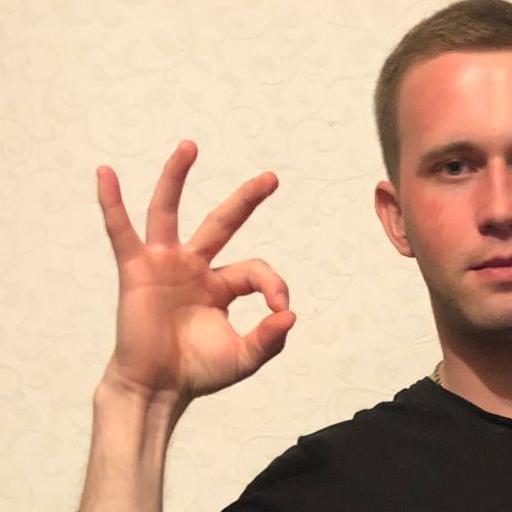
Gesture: ok